History of the Netherlands

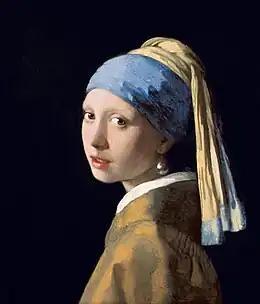
Johannes Vermeer's "Girl with a Pearl Earring"

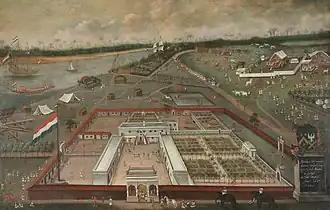
Dutch East India Company factory in Hugli-Chuchura, Mughal Bengal. "Hendrik van Schuylenburgh, 1665"

The Dutch War for Independence from Spain is frequently called the Eighty Years' War (1568–1648). The first fifty years (1568 through 1618) were a war solely between Catholic Spain and the Protestant rebels of the Netherlands. It was a military conflict with integral religious elements. During the last thirty years (1618–1648) the conflict between Spain and the Netherlands was submerged in the general European War that became known as the Thirty Years' War. The seven rebellious provinces of the Netherlands were eventually united by the Union of Utrecht in 1579 and formed the Republic of the Seven United Netherlands (also known as the "United Provinces"). The Act of Abjuration or "Plakkaat van Verlatinghe" was signed on 26 July 1581, and was the formal declaration of independence of the northern Low Countries from the Spanish king. Religious toleration was a key element of Protestant ideology.